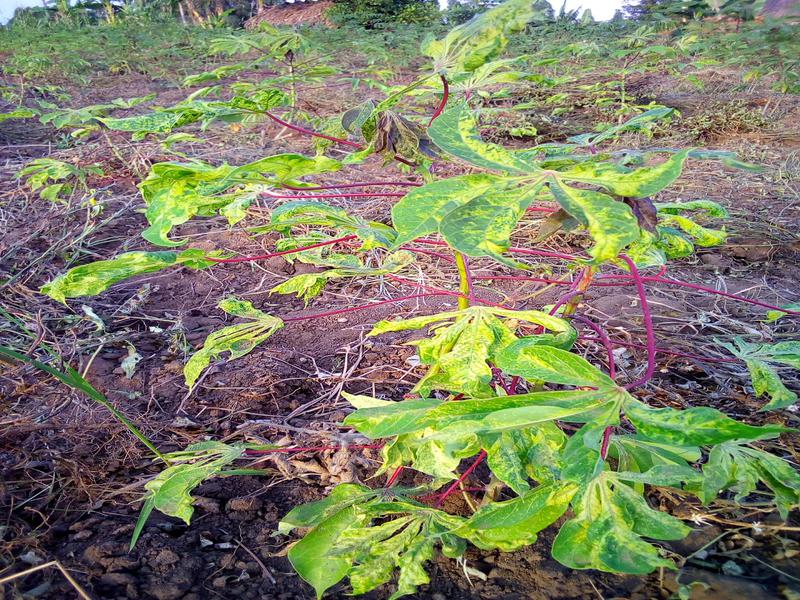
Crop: cassava
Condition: mosaic_disease